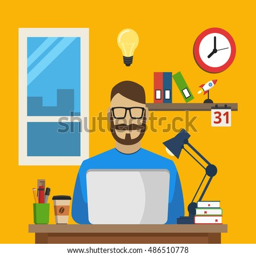
programmer sitting at the desktop and working on the laptop .